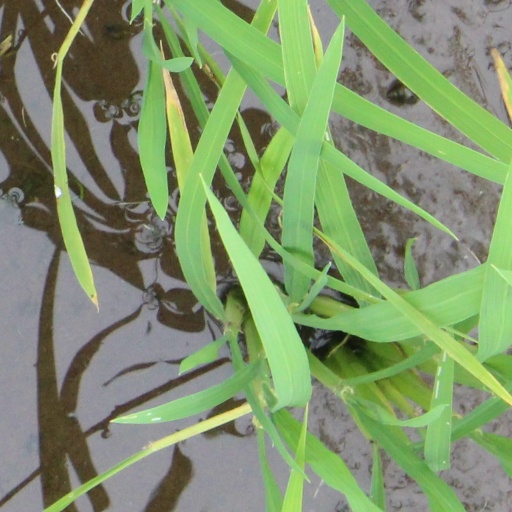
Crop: rice